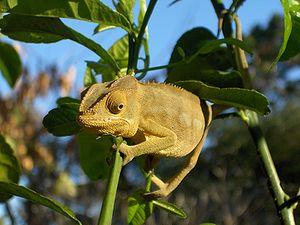
La mythologie bantoue concerne les mythes et les légendes des peuples Bantous d’Afrique. À l'image des langues bantoues, bien que les peuples bantous se répartissent en plusieurs centaines de groupes ethniques différents, il y a un réel degré d’homogénéité entre les cultures et les mythologies de ces peuples. Ainsi, la mythologie bantoue est un terme générique qui se réfère à des thèmes communs qui sont répétés et retrouvés dans la totalité ou la plupart des cultures bantoues.